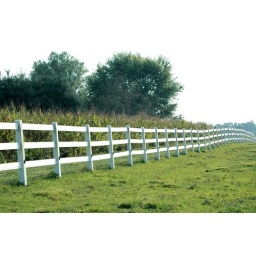
Taken on my parents' farm in Red Boiling Springs, Tennessee. The fence separates the corn field from the pasture.